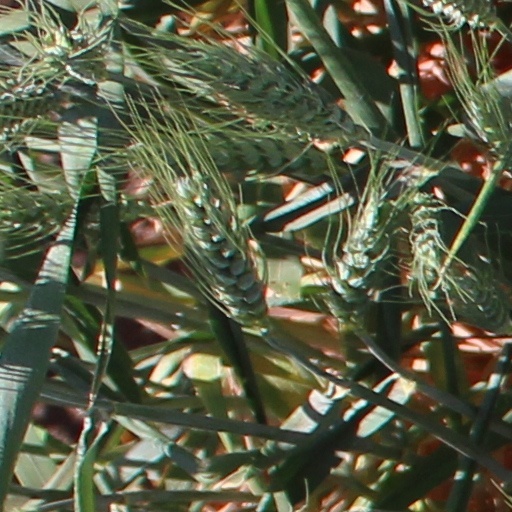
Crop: wheat